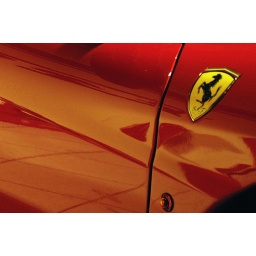
The black horse enjoying Paris by night